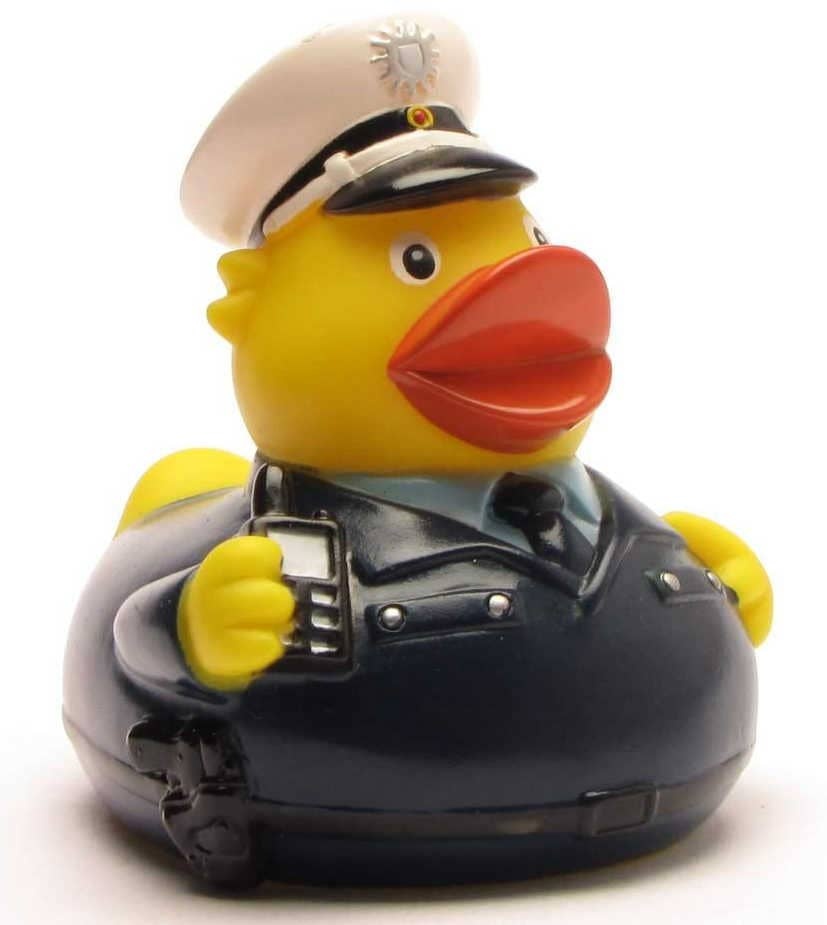
Police Rubber Duck - Rubber Duck
This cute rubber duck can bring law and order to your bathroom Dimensions: L: 8.5 cm W: 7 cm H: 8 cm Squeak hole: Yes Floats upright: No Material: vinyl Recommended age: For children aged 18 months and over
Brand: Duckshop
Category: Toys & Games > Toys > Bath Toys > Rubber Duckies